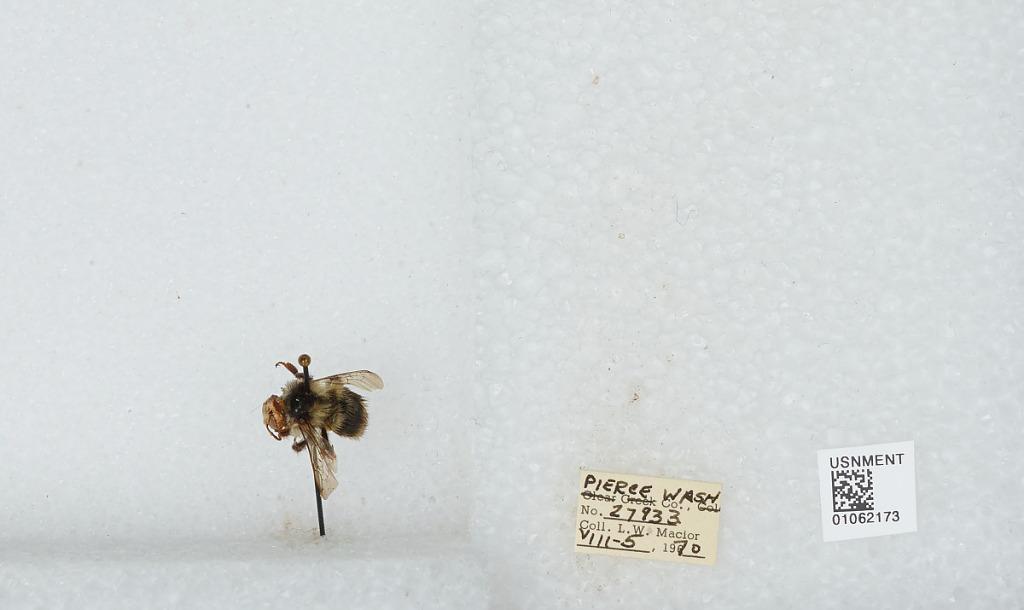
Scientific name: Bombus bifarius nearcticus
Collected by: L. Macior
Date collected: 1970-8-5
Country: United States
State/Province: Washington
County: Pierce
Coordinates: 47.05, -122.12